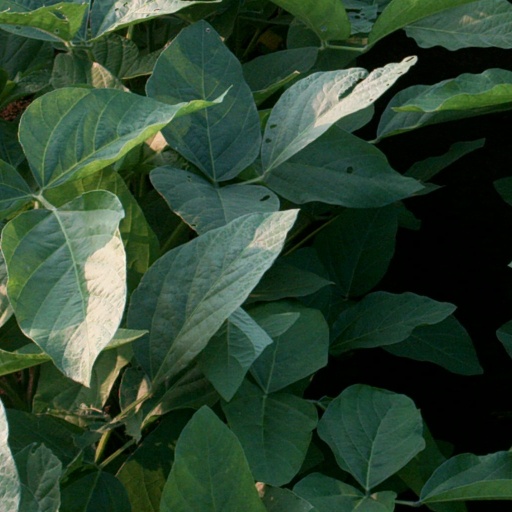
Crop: soybean